The Typewriter

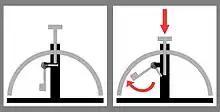
Bell structure

Its name refers to the fact that its performance requires a typewriter, while using three basic typewriter sounds: the sound of typing, the "ring" of the carriage return indicating an approaching end-of-line (a standard desk bell is used for it), and the sound of the typewriter’s carriage returning. In some cases the sound of the typewriter’s carriage returning is made by a musical gourd, flute, string or other instrument.